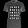
Label: T - shirt / top